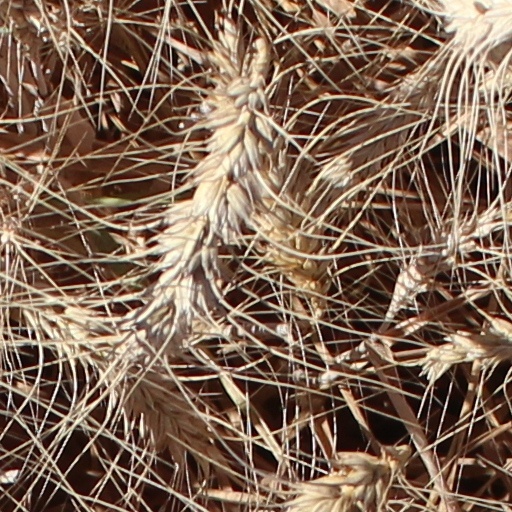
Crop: wheat